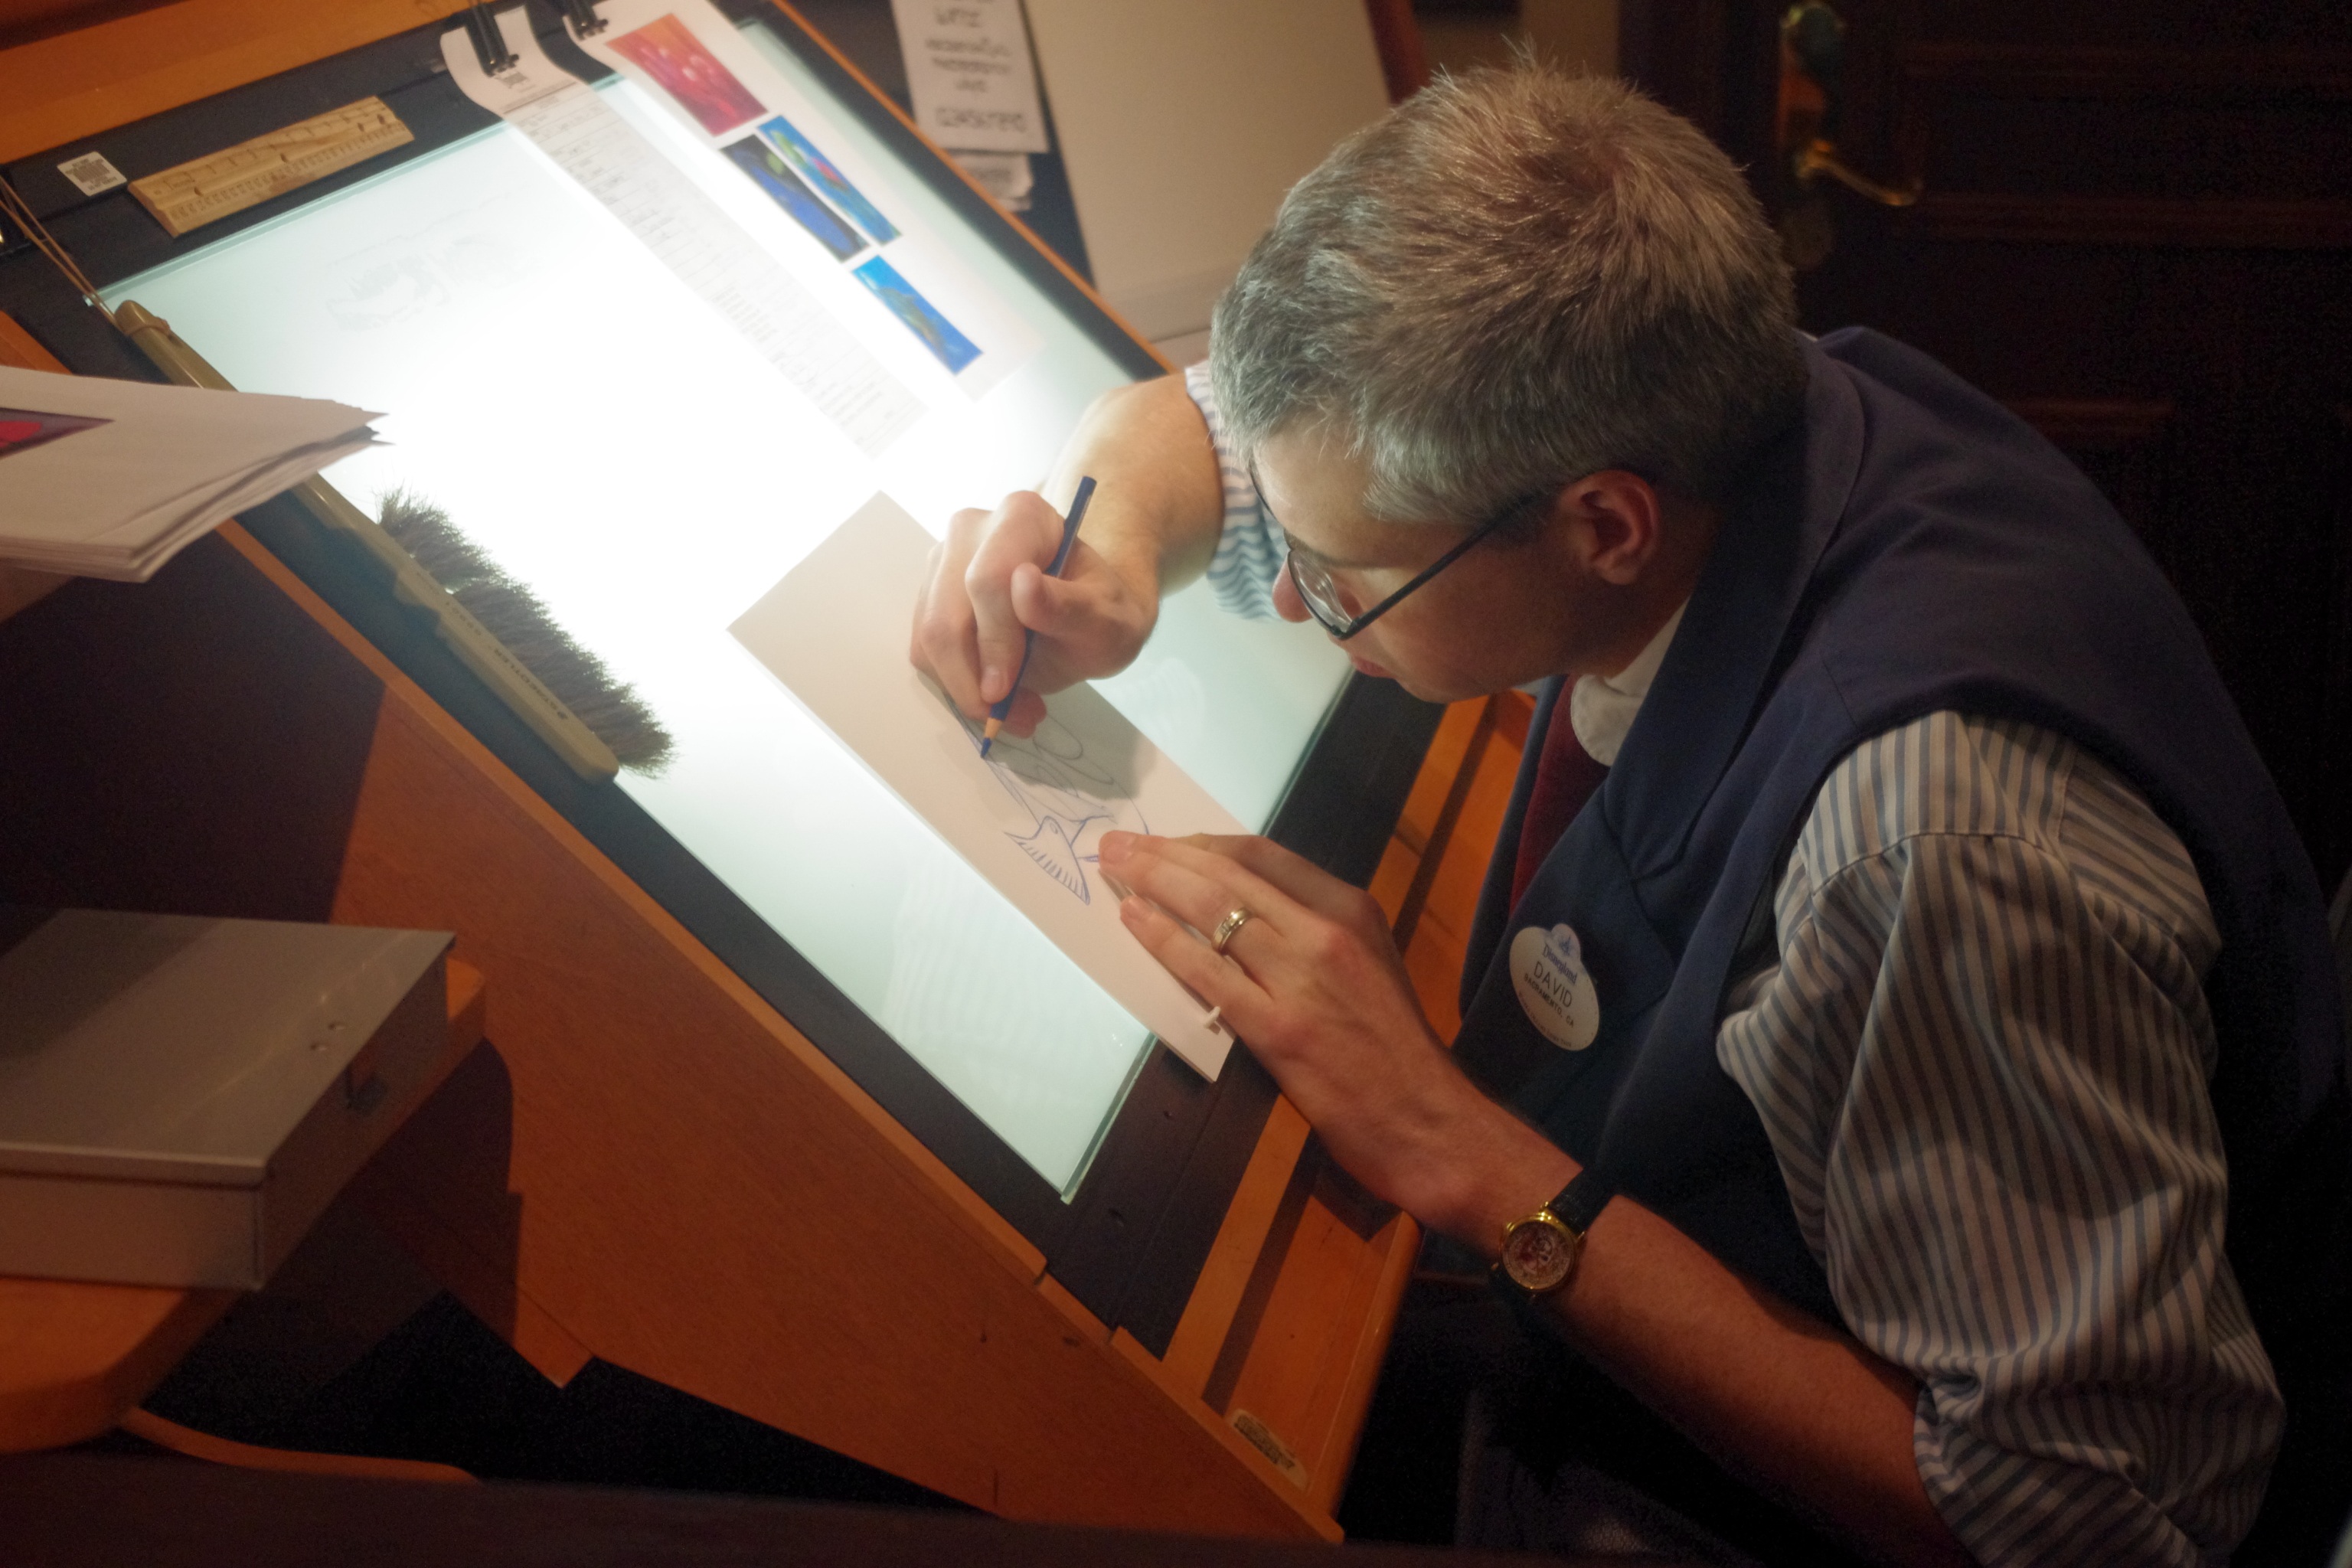
writing, artist, disney, animation, drawing, learning